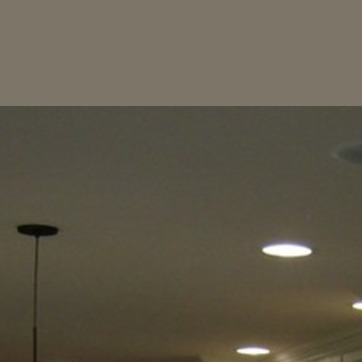
Material: painted